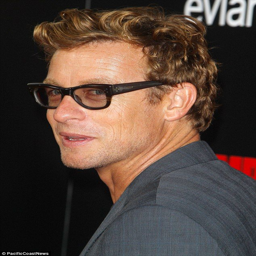
handsome : person was just one of the celebrities that turned out for the highly anticipated film 's premiere